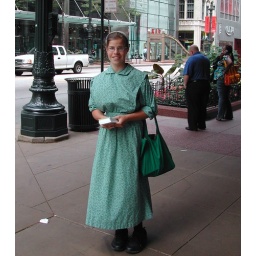
This beautiful Mennonite girl was handing out tracts titled &amp;quot;The Love of God&amp;quot; on a street corner in Chicago.